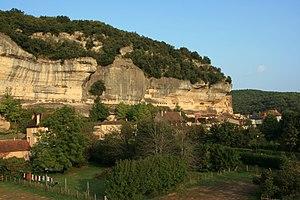
Le village des Eyzies-de-Tayac, Dordogne, Aquitaine, France.